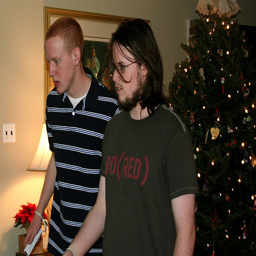
A couple of young men standing in front of a Christmas tree.
two guys playing wii in front of a Christmas tree
I am unable to see an image above.
Two men playing Wii video games with a Christmas tree in the background.
Two young men watching something while standing in front of a Christmas tree.